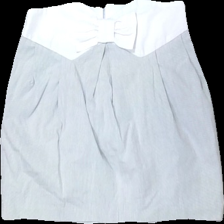
View: front
Type: Skirt
Category: Ladies
Brand: Atmosphere
Colors: White, Grey
Material: 57% bomull 43% nylon
Pattern: Striped
Cut: Tight
Size: 38
Season: All
Damage: sliten löpare
Damage location: top right
Price range: <50
Recommended usage: Reuse
Description: kort randig kjol med roset midja